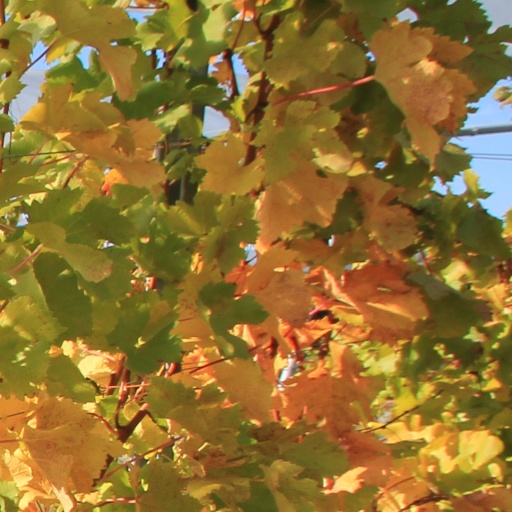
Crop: grape